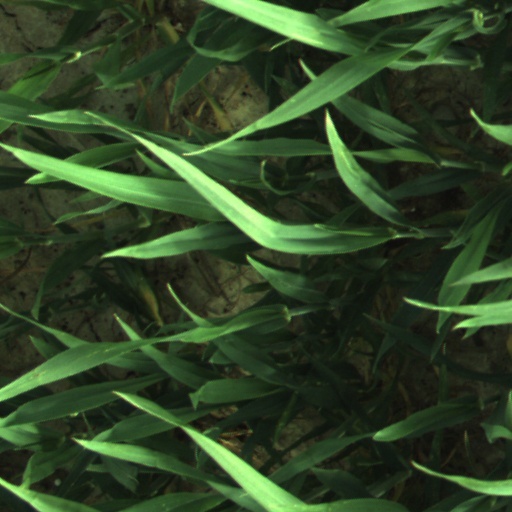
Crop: wheat